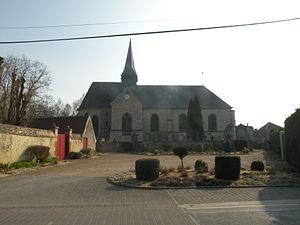
Église Saint-Lude de Bailleul-sur-Thérain.
Bailleul-sur-Thérain est une commune française située dans le département de l'Oise, en région Hauts-de-France.